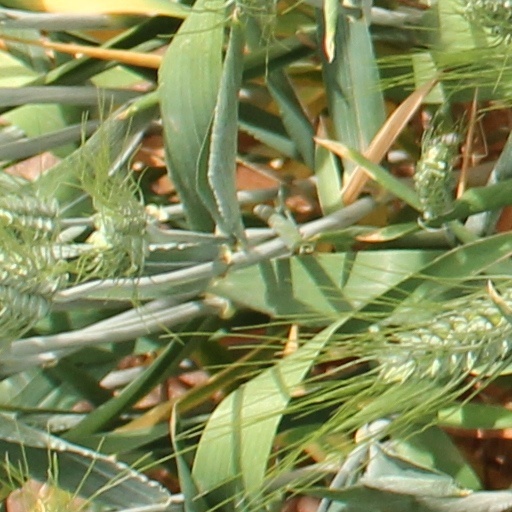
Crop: wheat